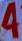
Number: 4